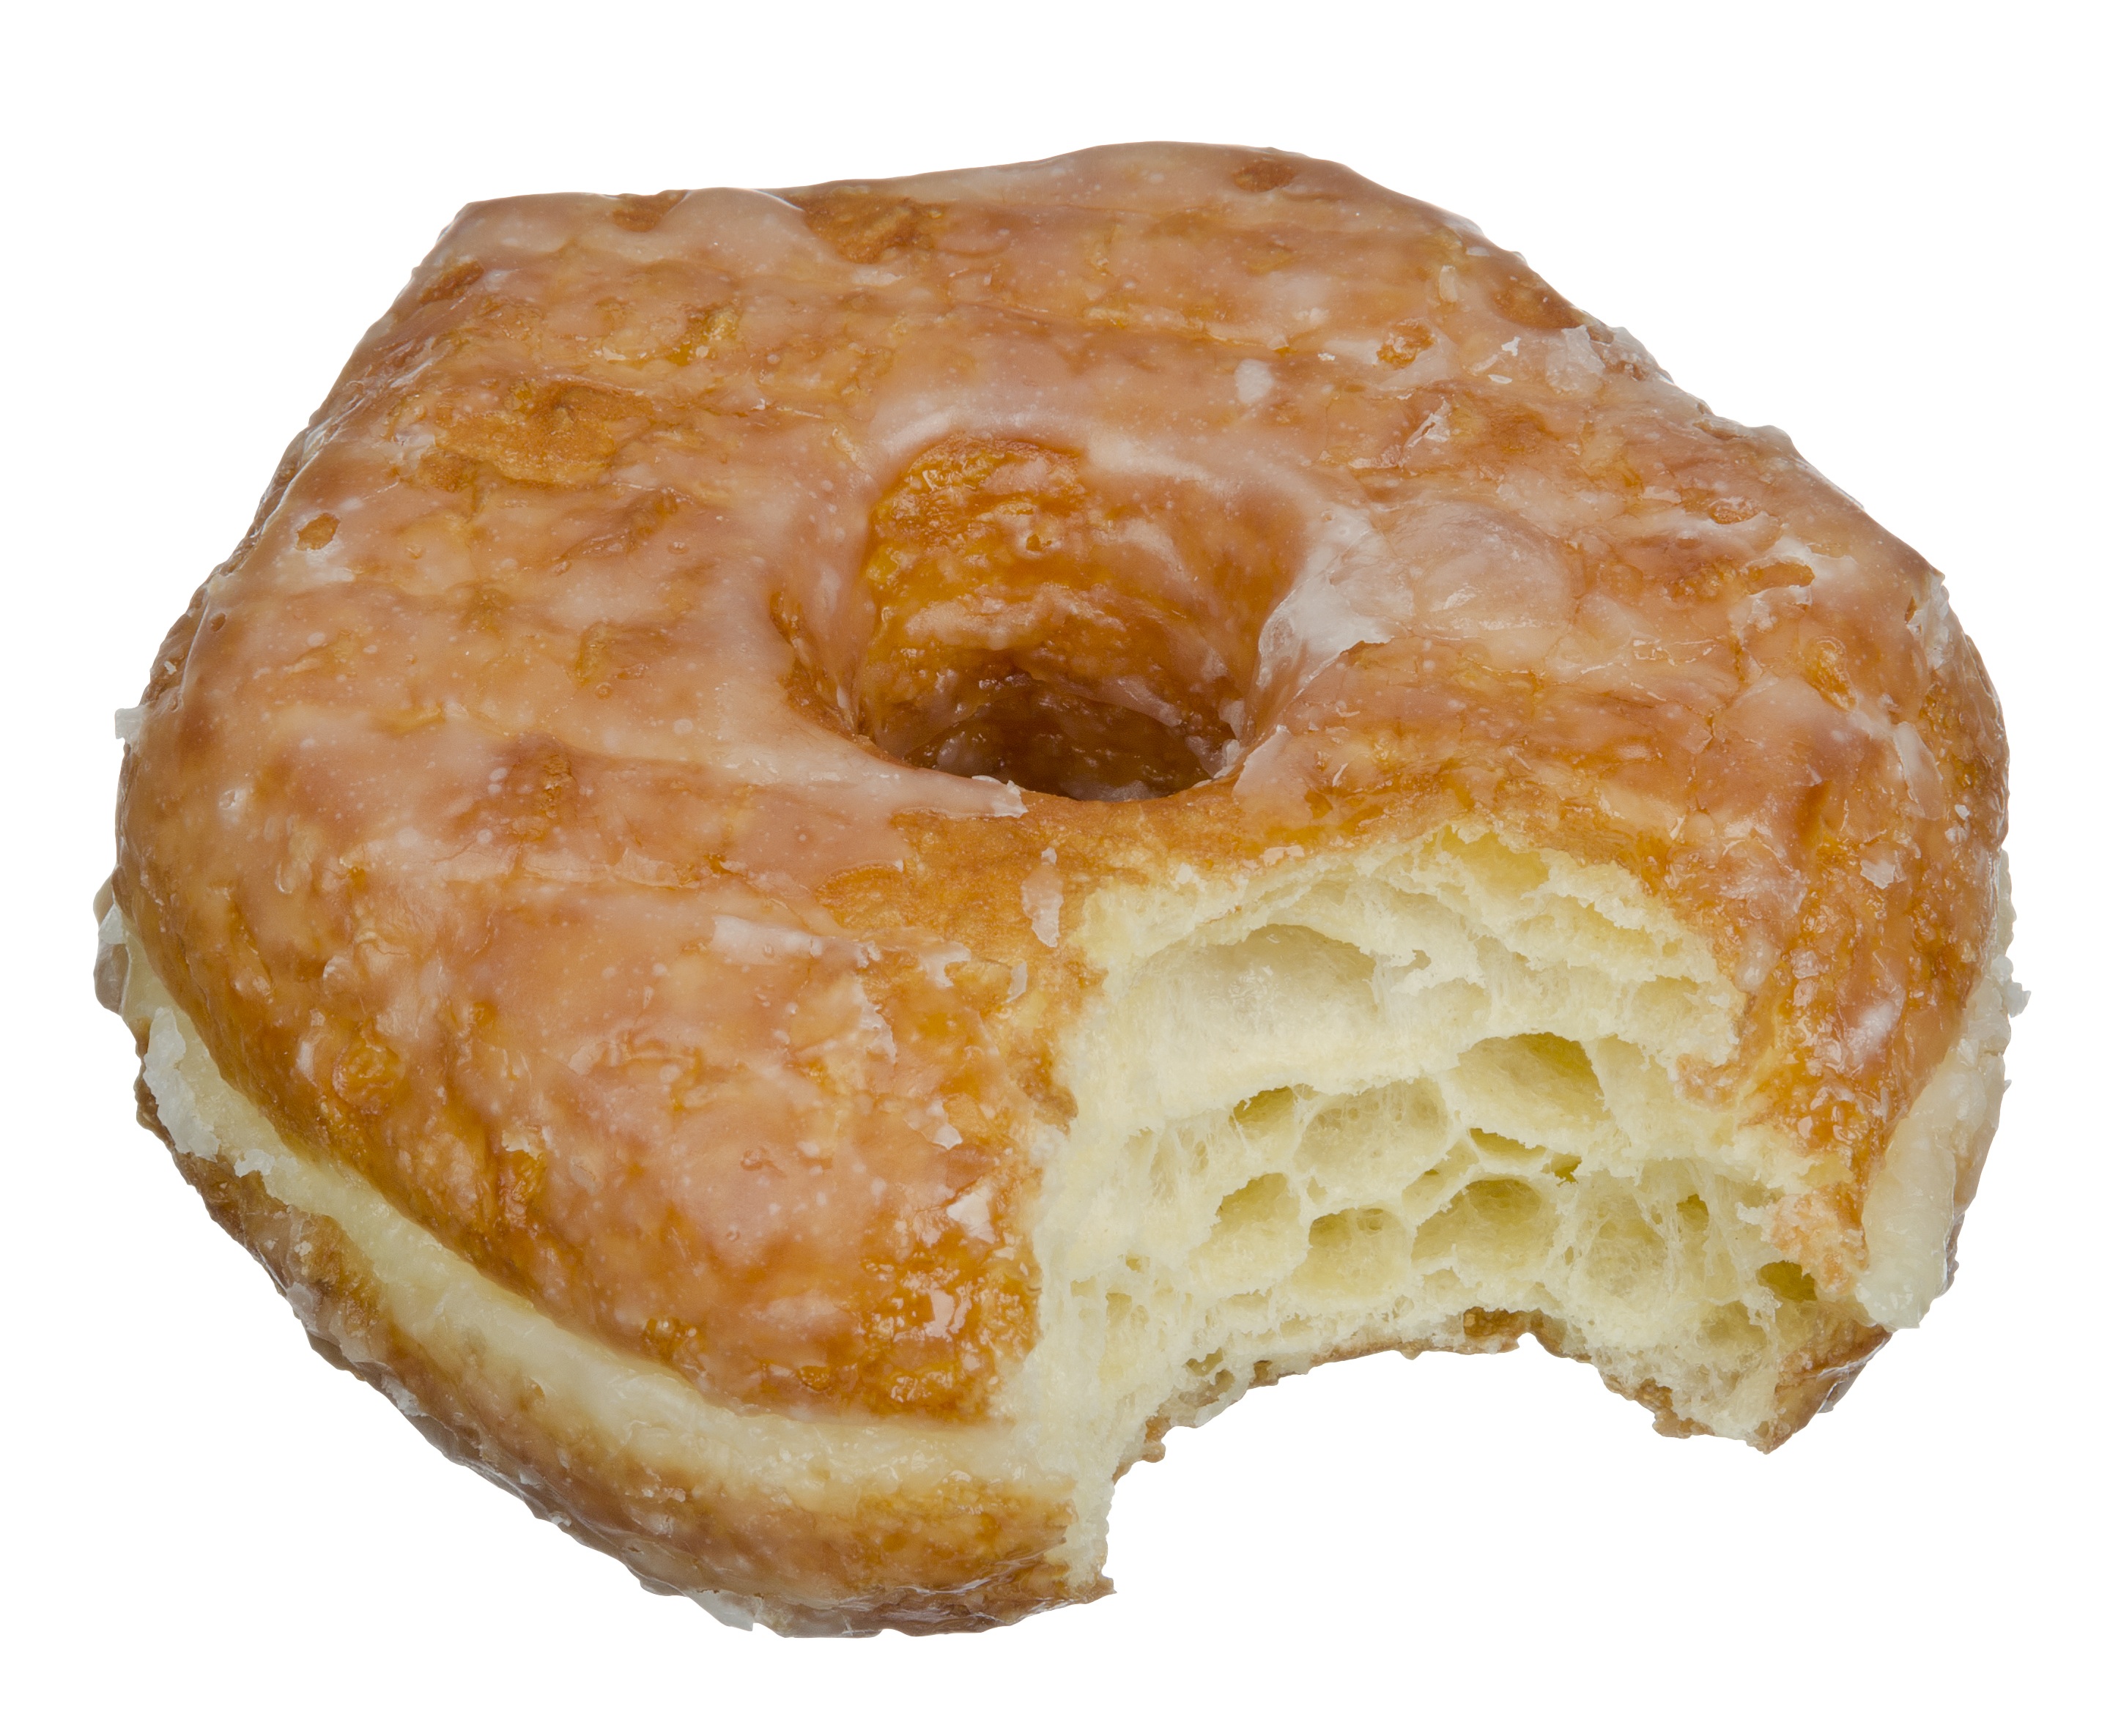
dish, food, produce, breakfast, dessert, cuisine, delicious, pastry, donut, calories, icing sugar, power, sugar, sweets, candy, donuts, crescent, confectionery, delight, baked goods, cakes, gluttony, food product, danish pastry, cronut